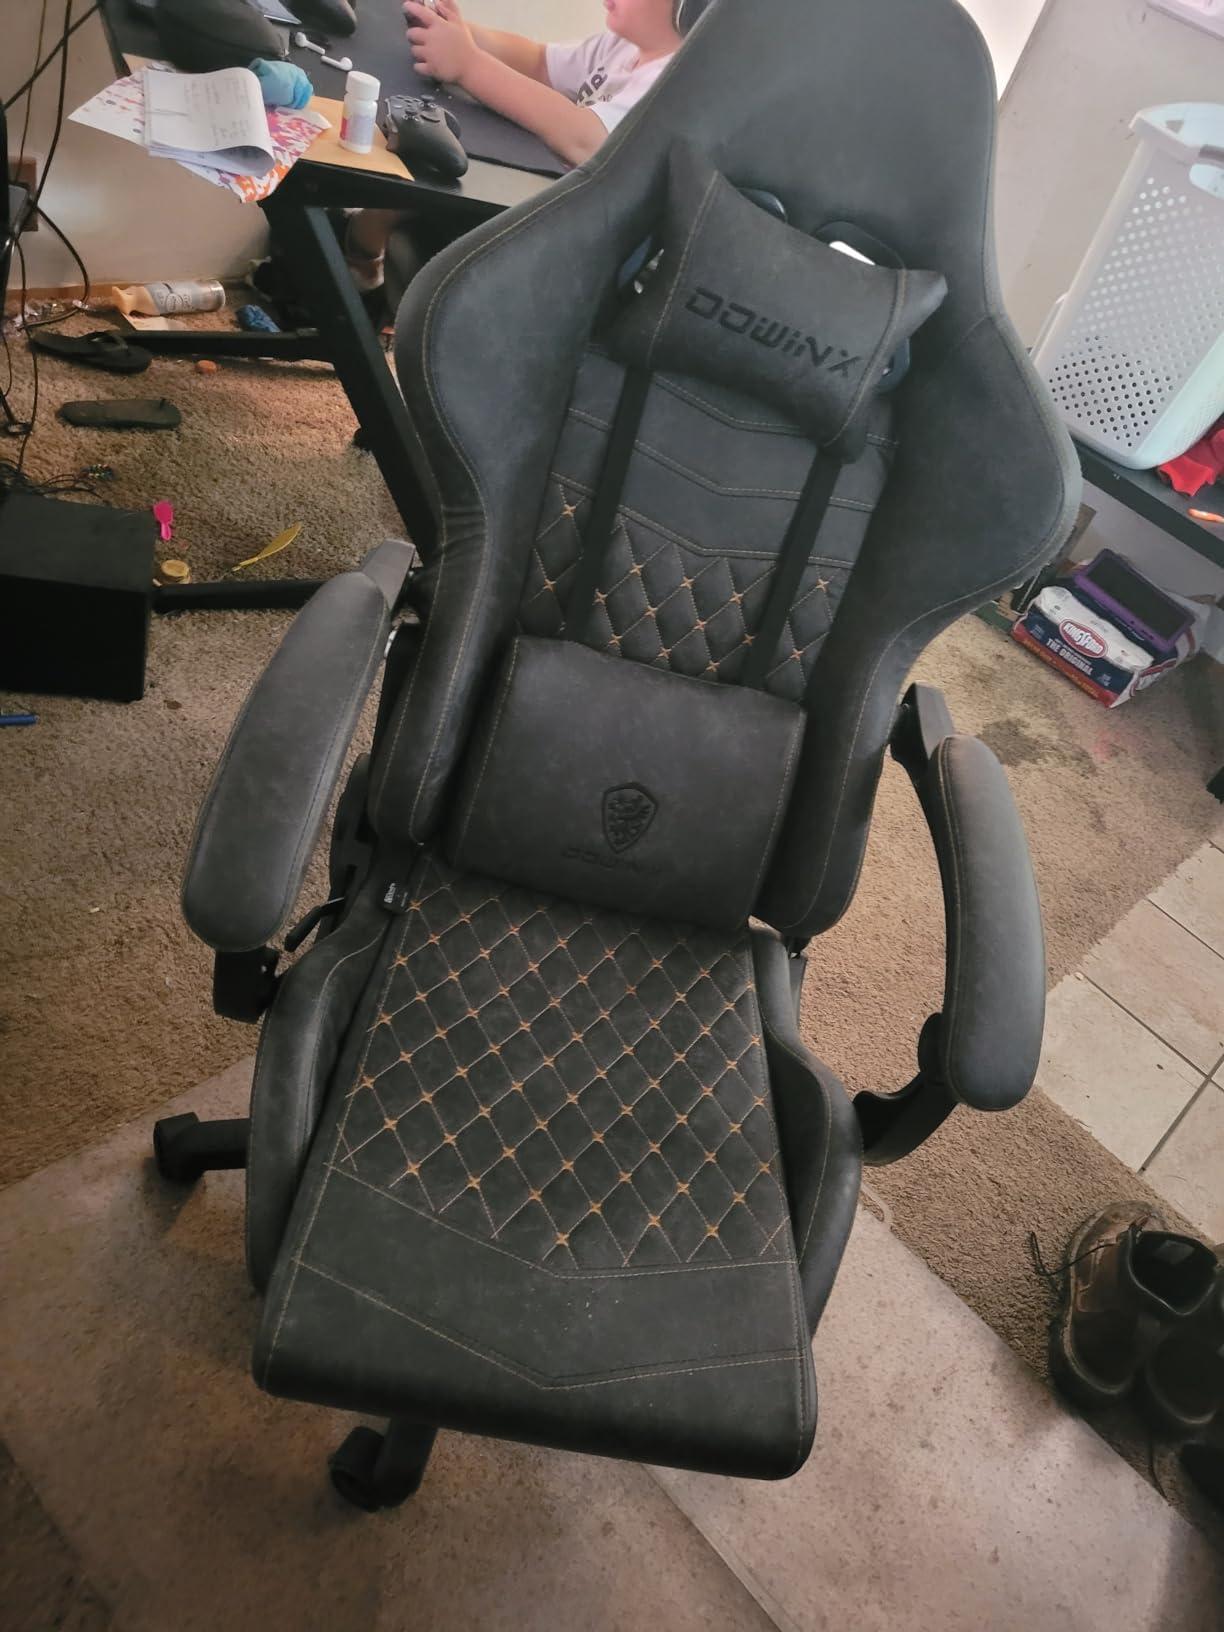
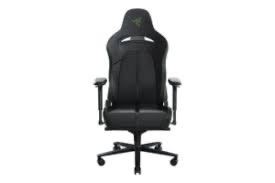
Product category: items_chair
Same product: no